Titian Peale

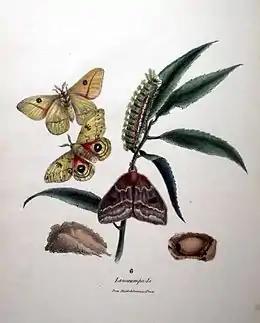
Titian Peale, "Automeris io" 1833

In 1833, he was elected as a member of the American Philosophical Society. From 1833 to 1836, Peale managed the Philadelphia Museum, which had been founded by his father Charles Willson Peale.